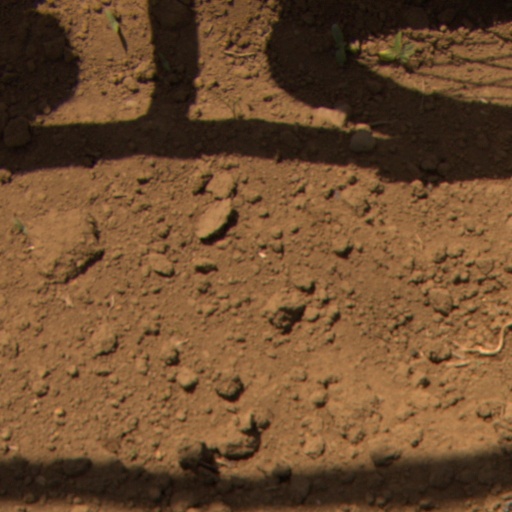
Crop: Jerusalem artichoke